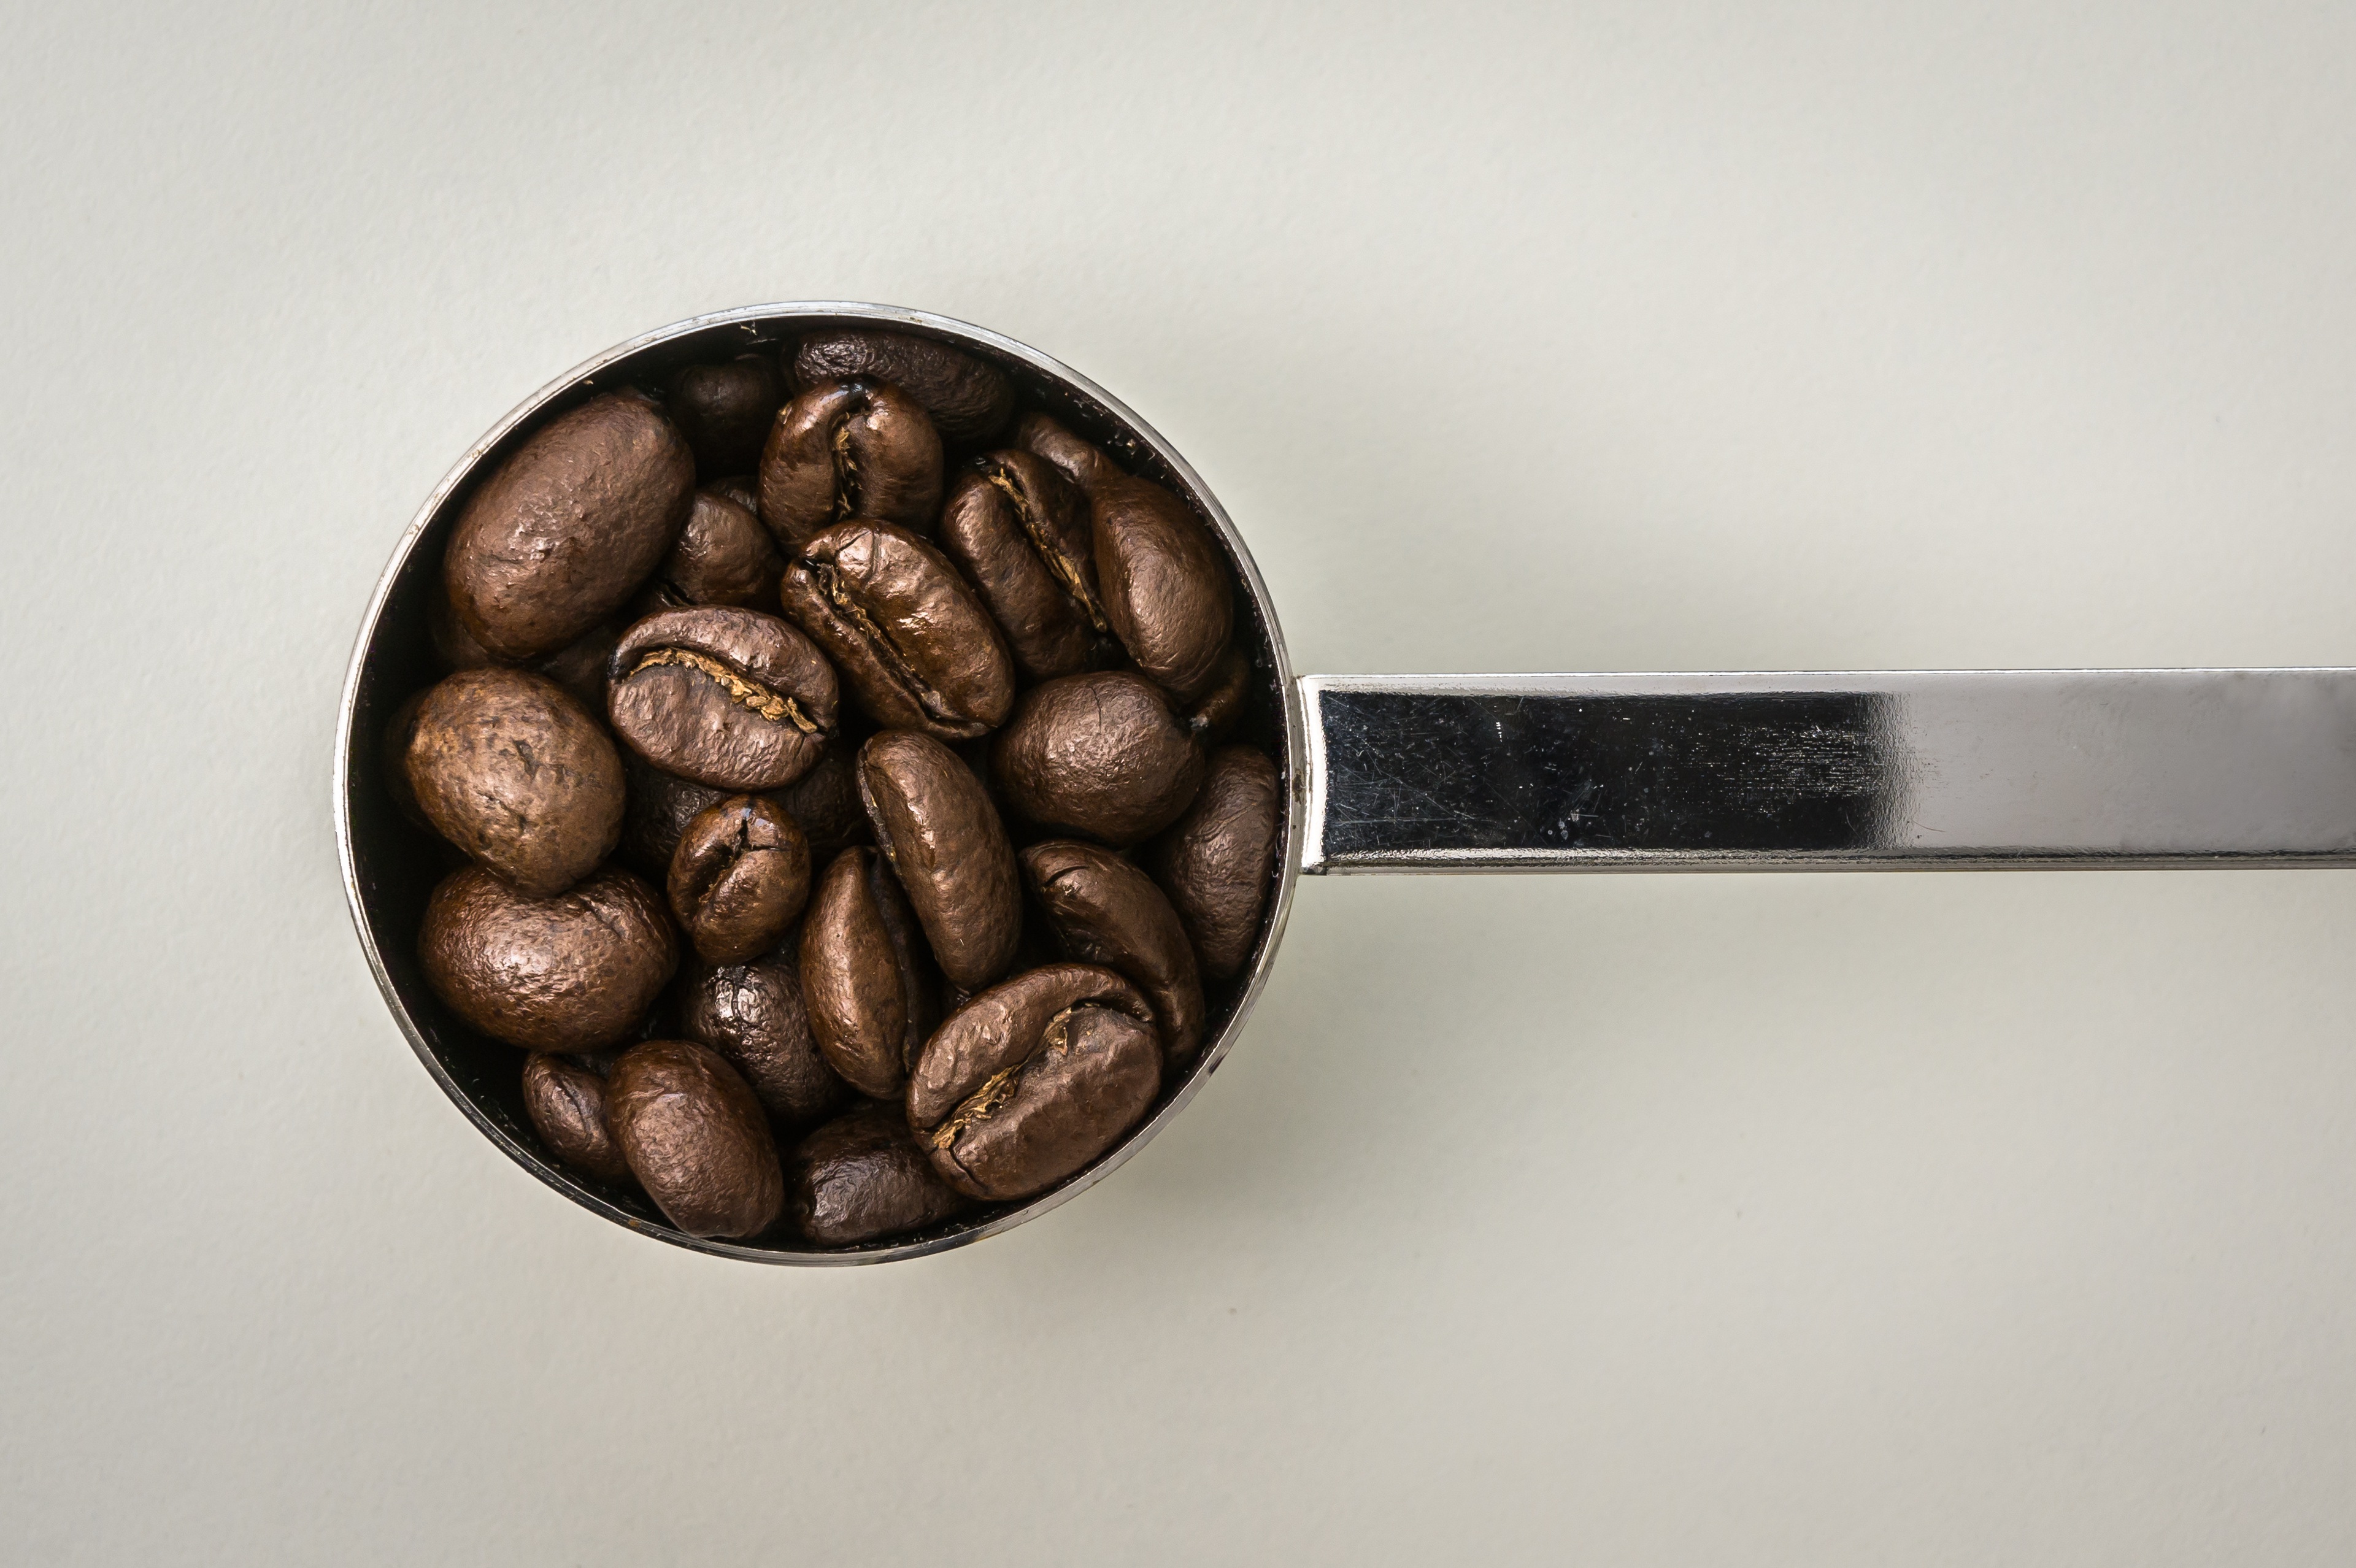
coffee, coffee bean, bean, food, produce, crop, brown, espresso, caffeine, stainless, americano, flavor, measuring spoon, a drink